Hermione Baddeley

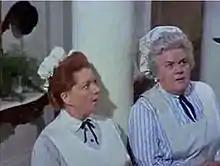
Baddeley (left) and Reta Shaw in the film "Mary Poppins" (1964)

Baddeley was nominated for an Academy Award for Best Supporting Actress for her portrayal of Simone Signoret's best friend in Jack Clayton's "Room at the Top" (1959). With 2 minutes and 19 seconds of screen time, her role is the shortest ever to be nominated for an Academy Award. In 1960 she played prostitute Doll Tearsheet in the BBC's series of Shakespeare history plays "An Age of Kings", acting alongside her sister Angela as Mistress Quickly. In 1963, she was nominated for Broadway's Tony Award as Best Actress (Dramatic) for "The Milk Train Doesn't Stop Here Anymore".